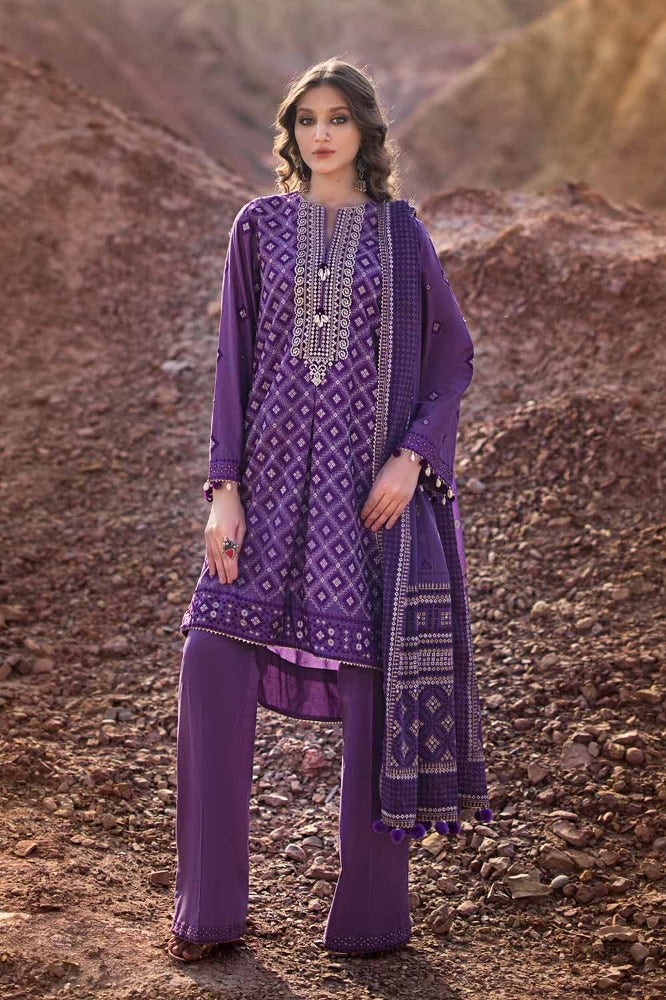
purple embroidered salwar suit